Hoe-farming

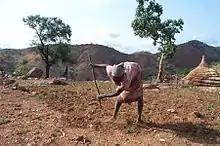
Use of the digging stick for tillage in the Nuba Mountains, Southern Sudan (2001 photograph)

Hoe-farming is a term introduced (as ; as opposed to "Ackerbau") by Eduard Hahn in 1910